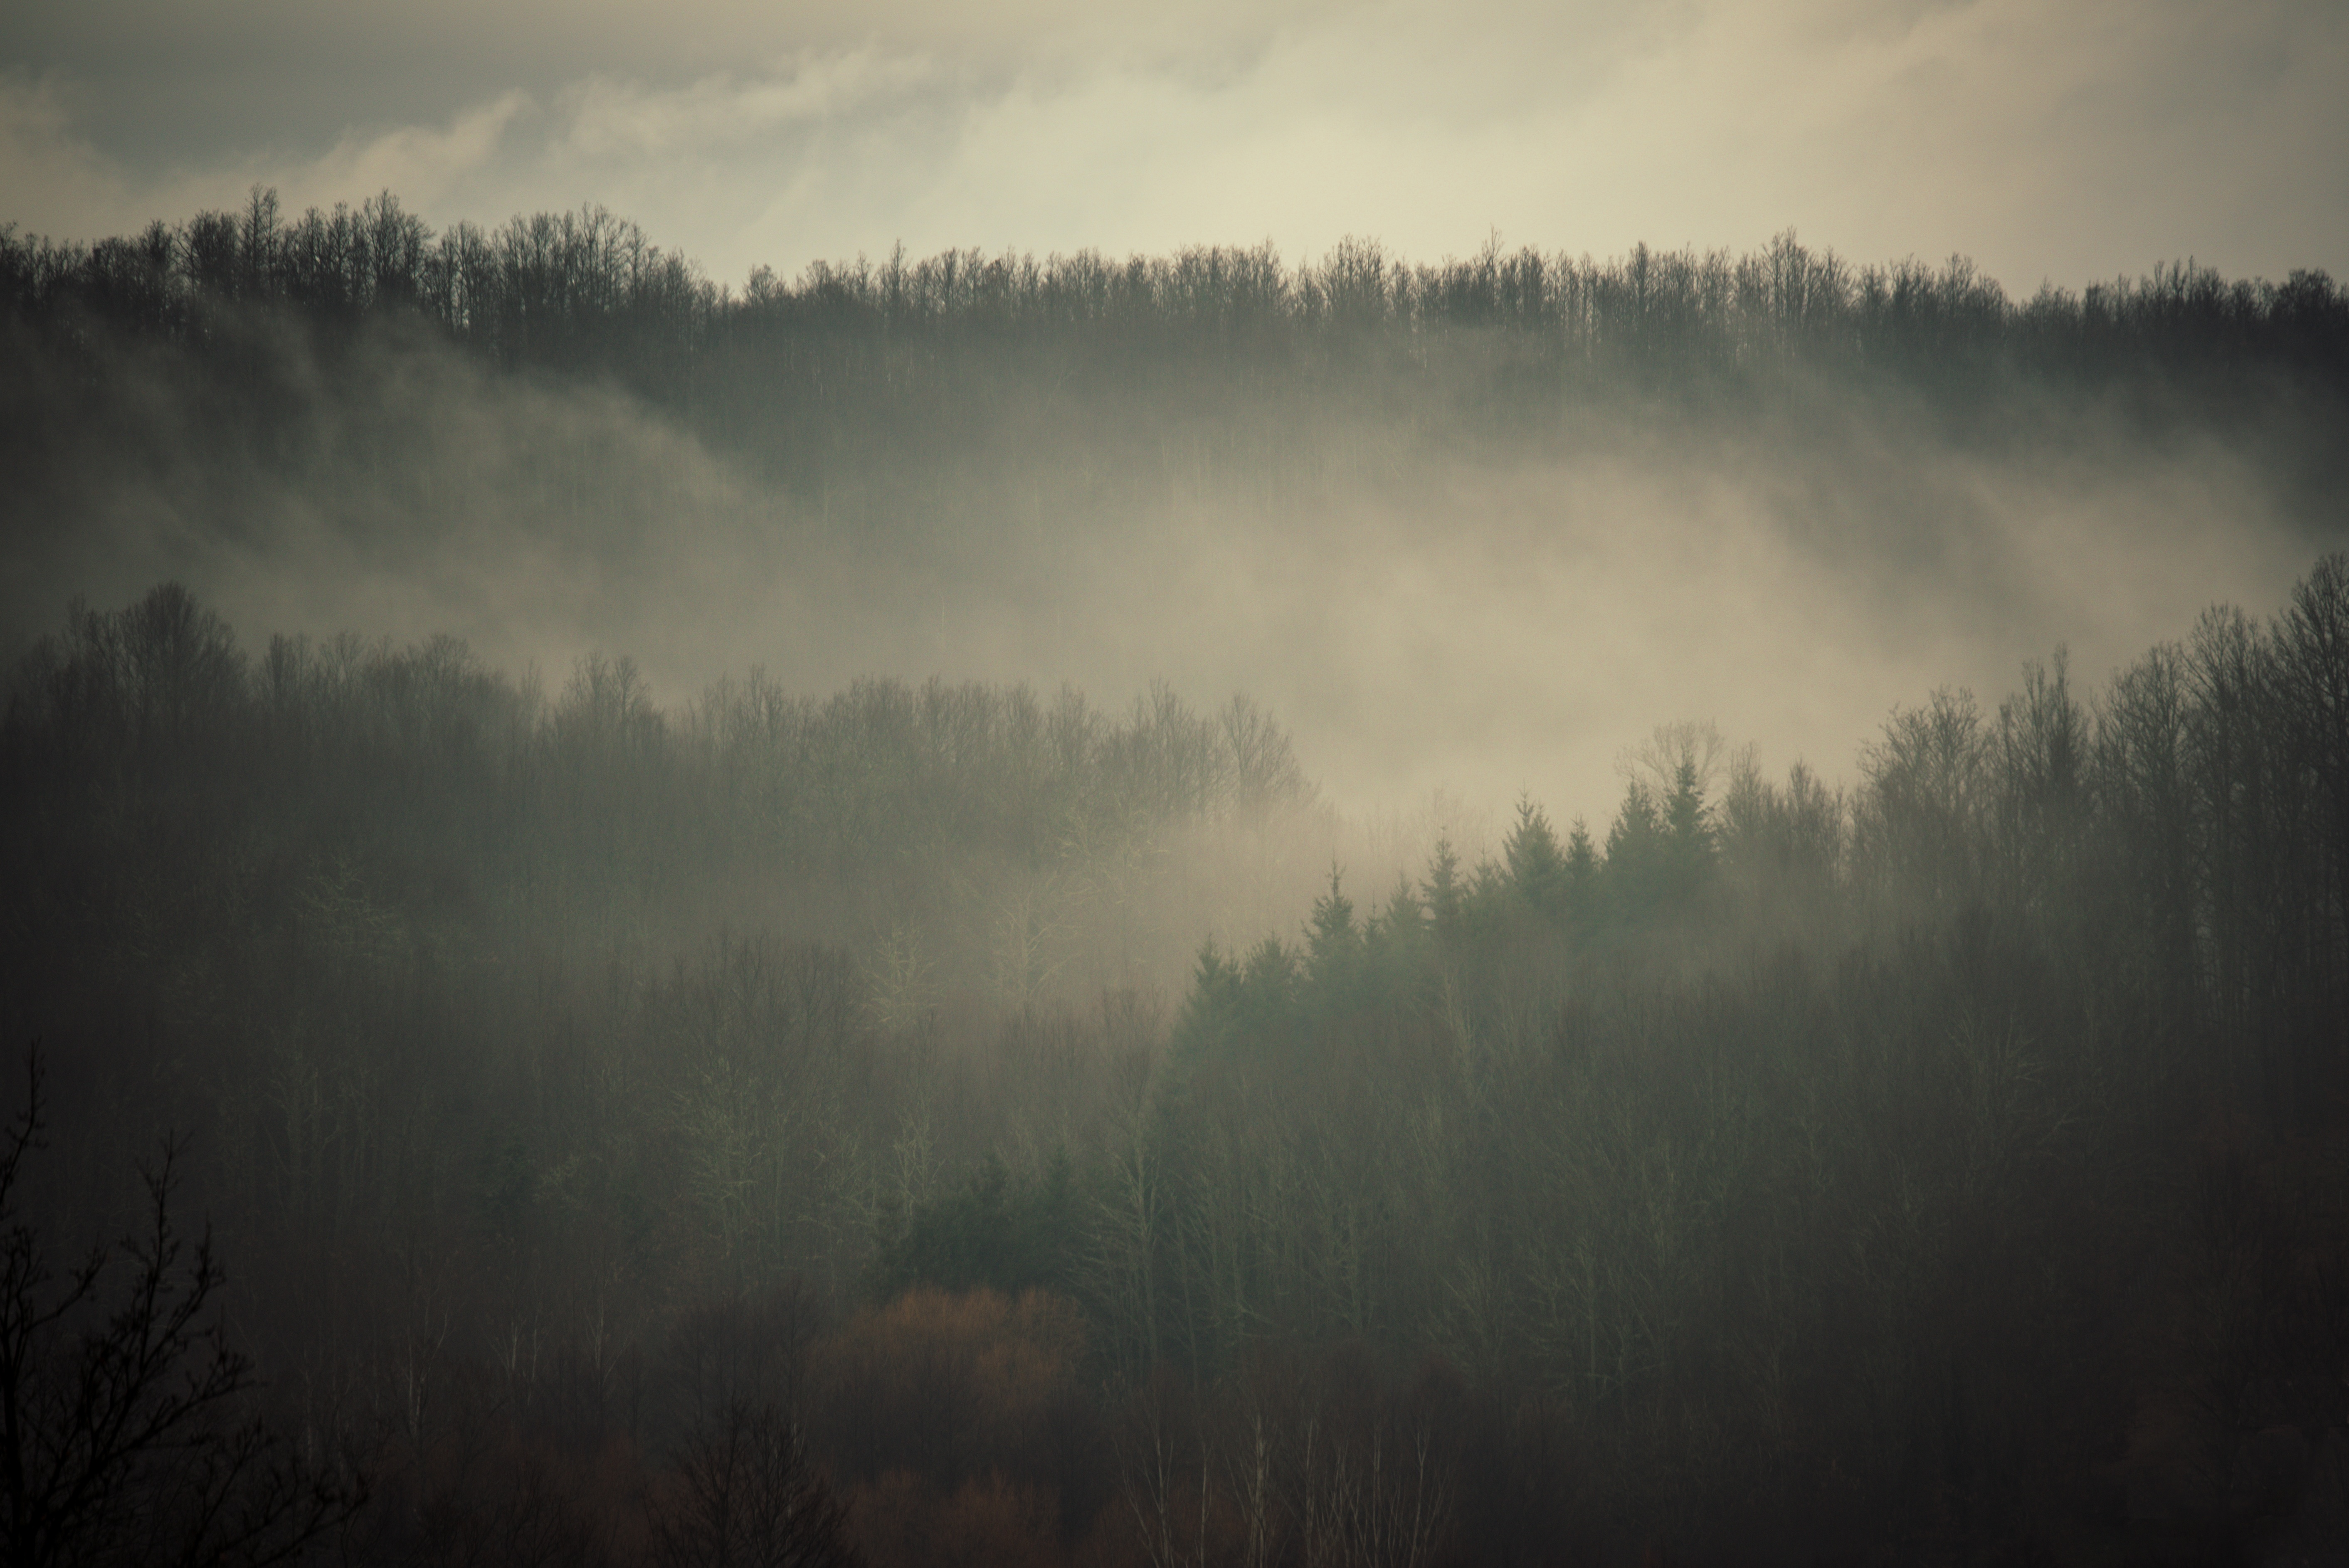
tree, nature, forest, mountain, cloud, fog, sunrise, mist, sunlight, morning, dawn, atmosphere, weather, haze, darkness, atmospheric phenomenon, woody plant